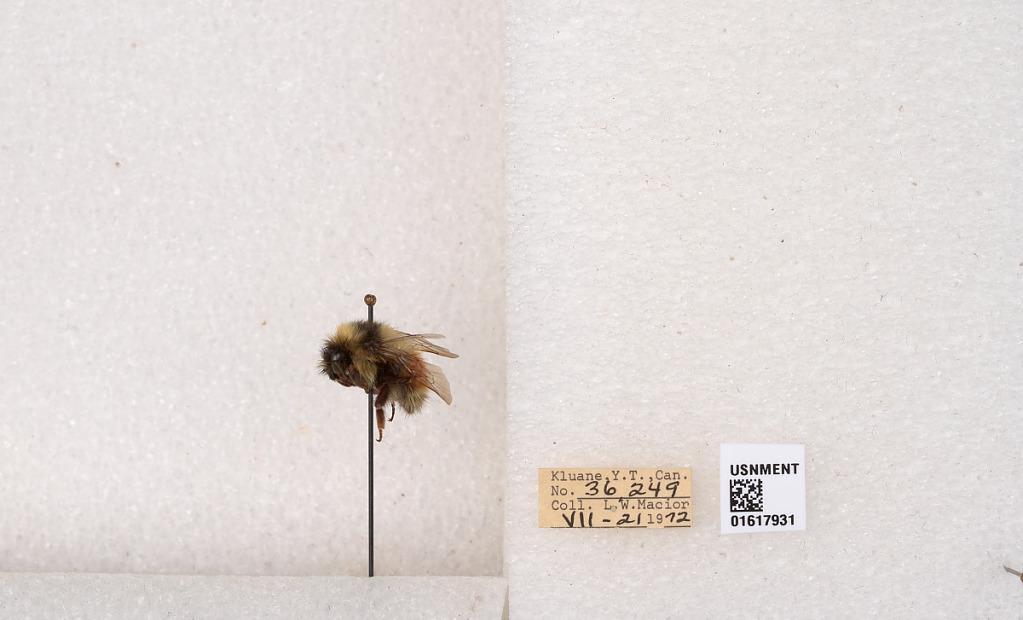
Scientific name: Bombus (Pyrobombus) sylvicola Kirby
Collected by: L. Macior
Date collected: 1972-7-21
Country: Canada
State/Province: Yukon Teritory
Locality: Kluane National Park and Reserve
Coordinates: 60.7493, -139.504